Tokyo Detention House

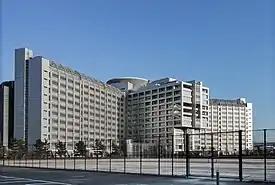

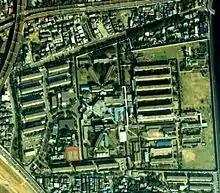
1989 aerial photograph of the correctional facility and its surroundings

The is a correctional facility in Katsushika, Tokyo. The prison, which is operated by the Ministry of Justice, is one of seven detention centres that carry out executions in Japan. It is used to detain people awaiting trial, convicted felons and those sentenced to death. In April 2019, the Special Security Response Team, a tactical response unit, was established at the TDH.